Republican insurgency in Afghanistan

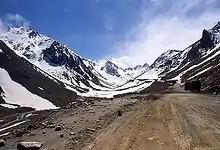
As of 18 August 2021, Islamic Republic forces were reportedly battling the Islamic Emirate for the Salang Pass (pictured 2005).

On 18 August, local sources from Parwan Province reported that Saleh's forces had taken Charikar from Taliban fighters stationed in the area. In addition, there are reports of gunfights taking place near Salang Pass. On the following day, videos were released which showcased local fighters with flags of the old, anti-Taliban Northern Alliance parading through the streets of Charikar.